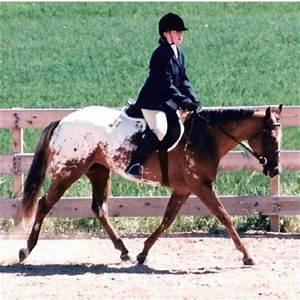
horse